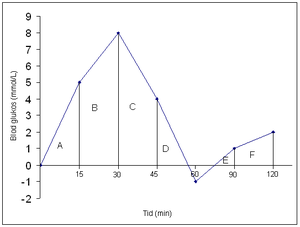
Glykæmisk indeks
Graf der beskriver blodets indhold af blodsukker efter et måltid.
Glykæmisk indeks er et system, som beskriver hvorledes forskellige kulhydratrige fødevarer påvirker den menneskelige organisme.